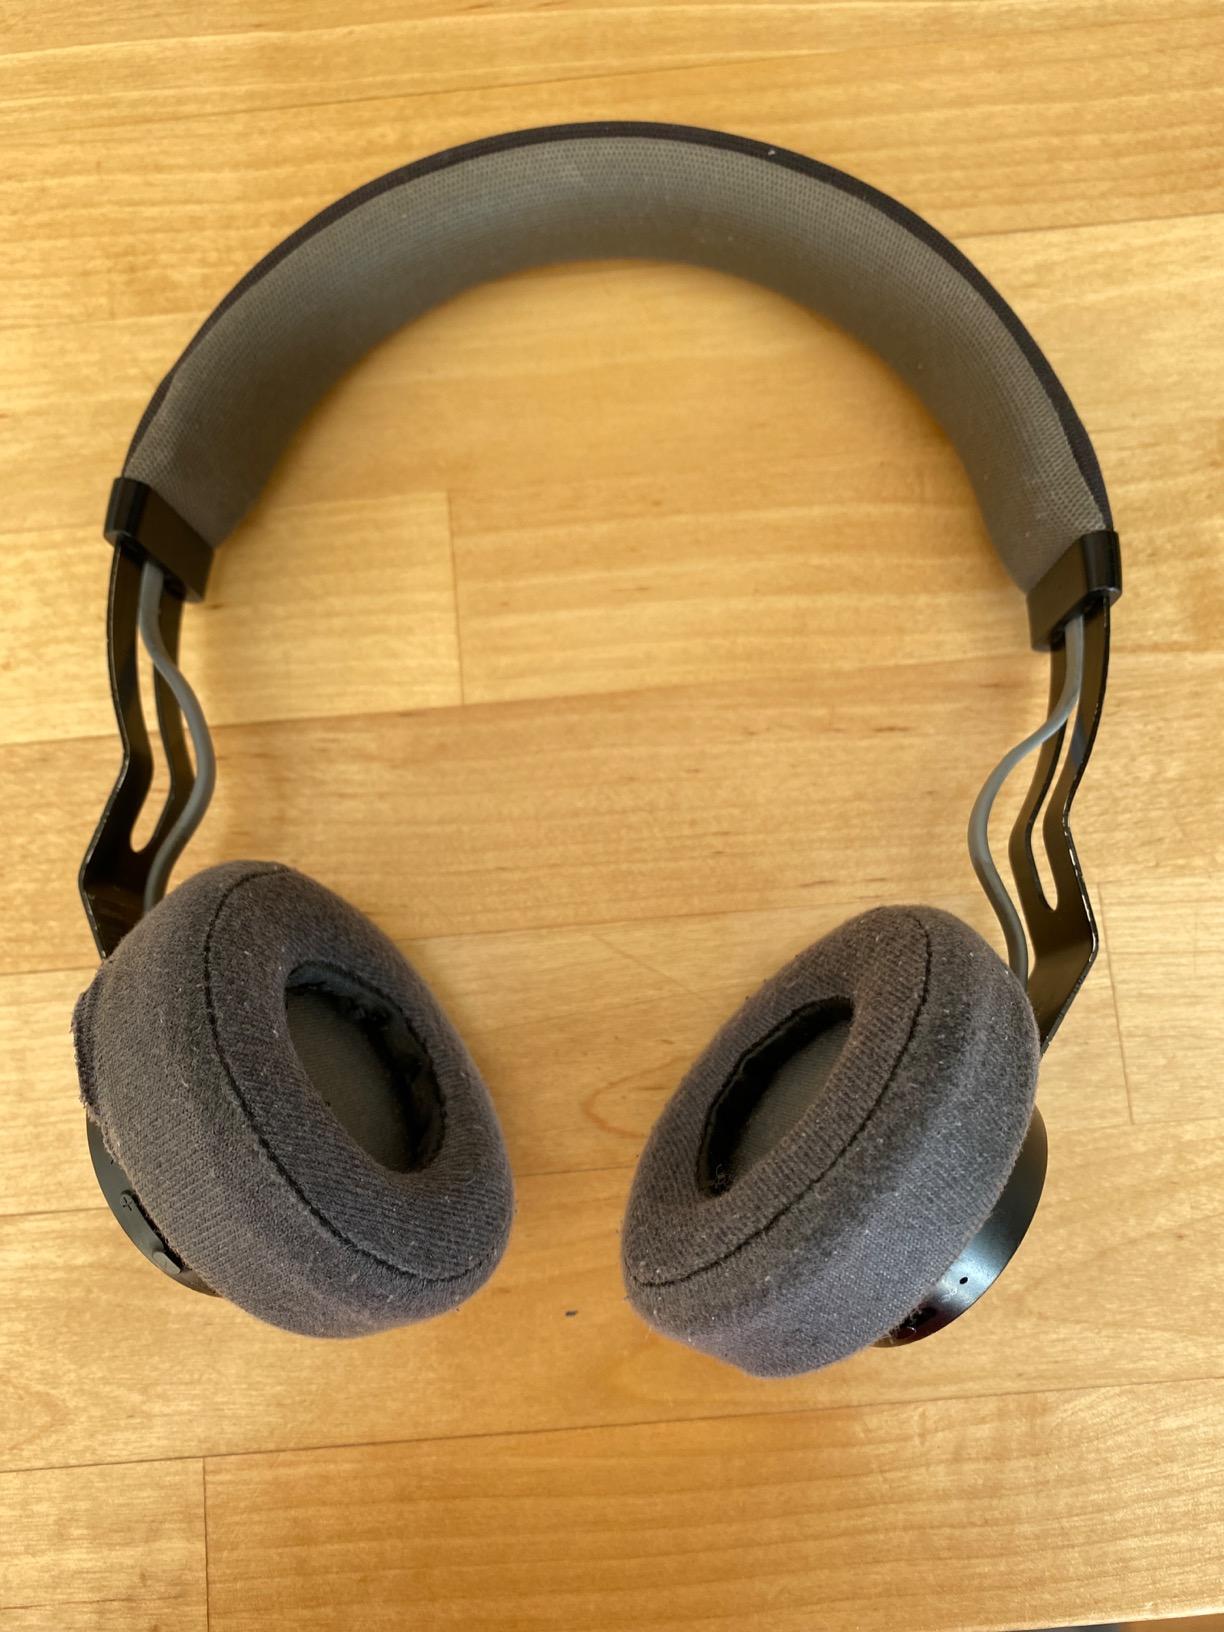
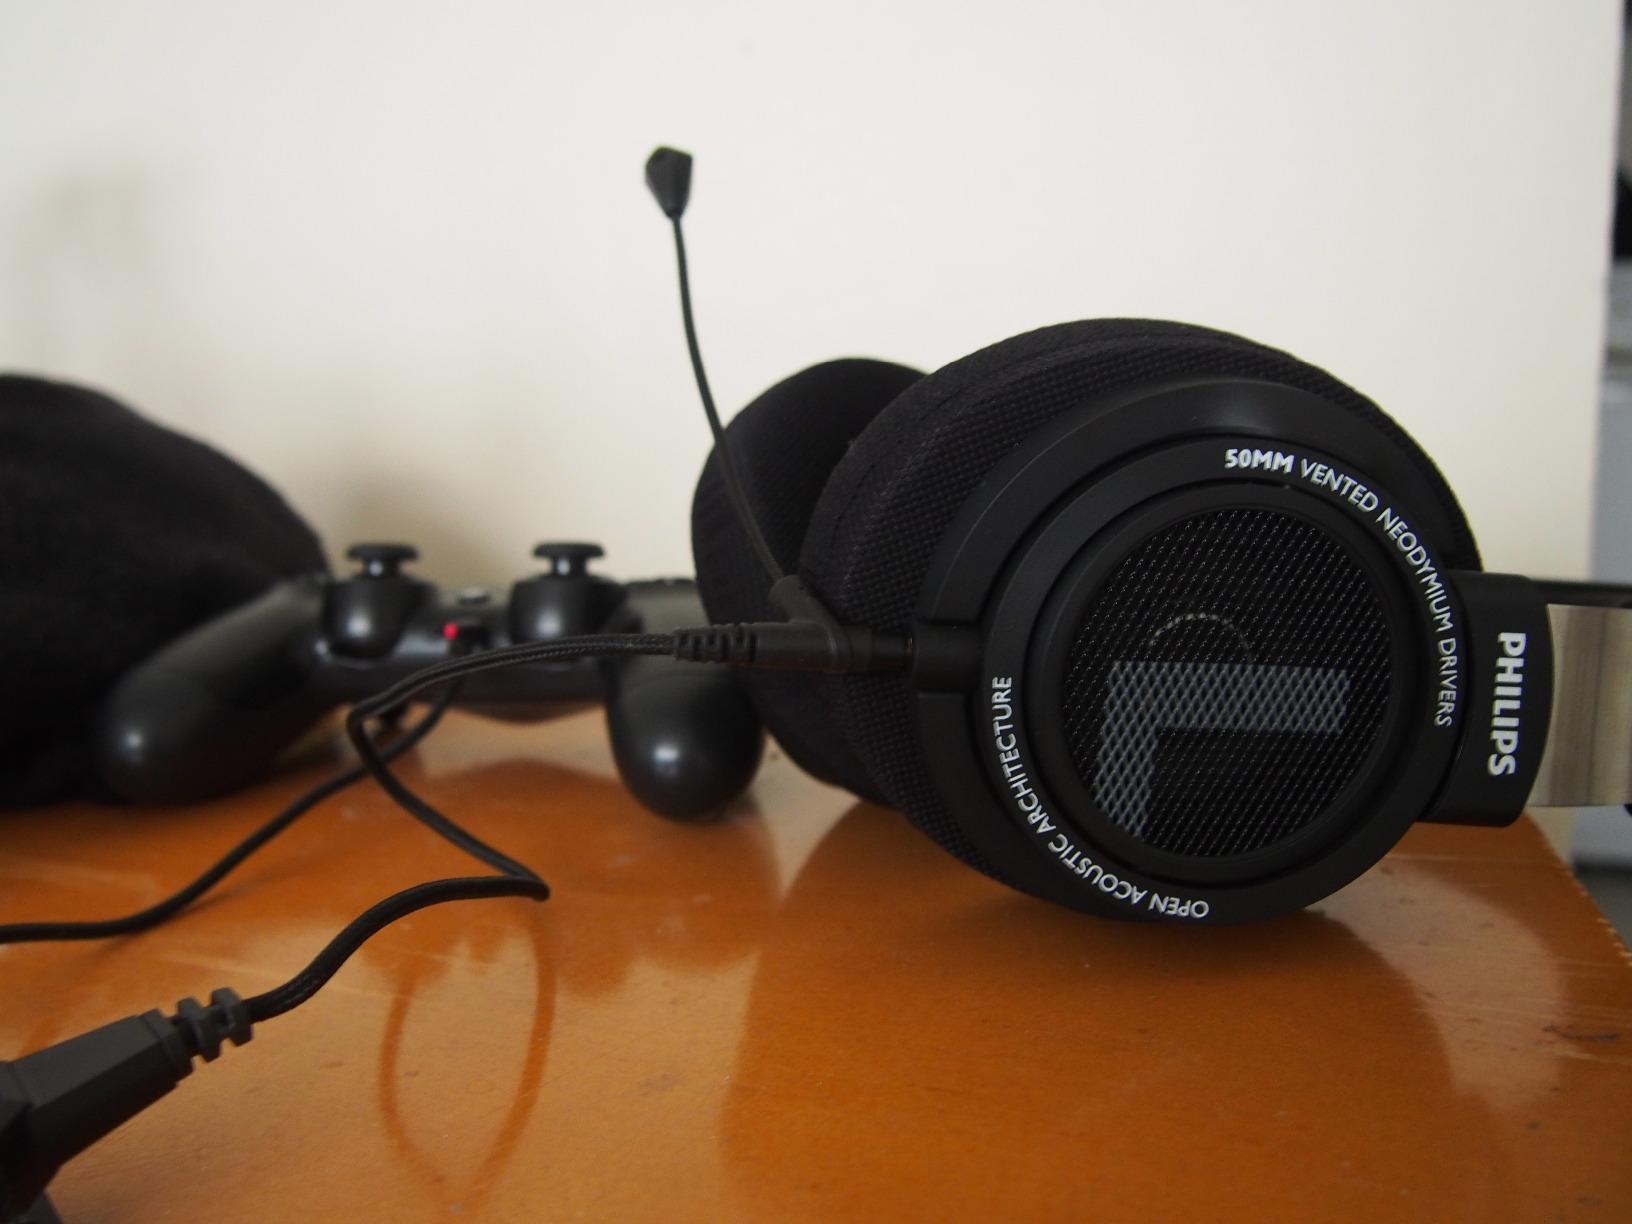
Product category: headphones
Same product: no